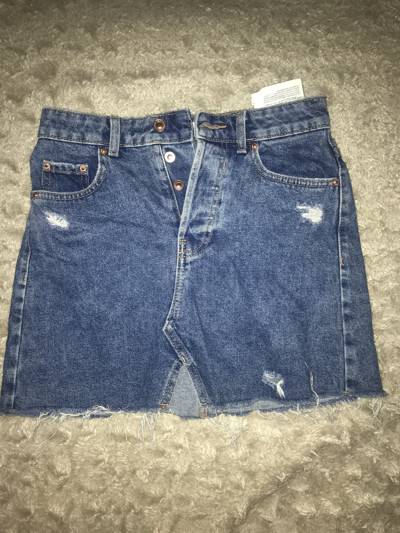
Waste category: clothes